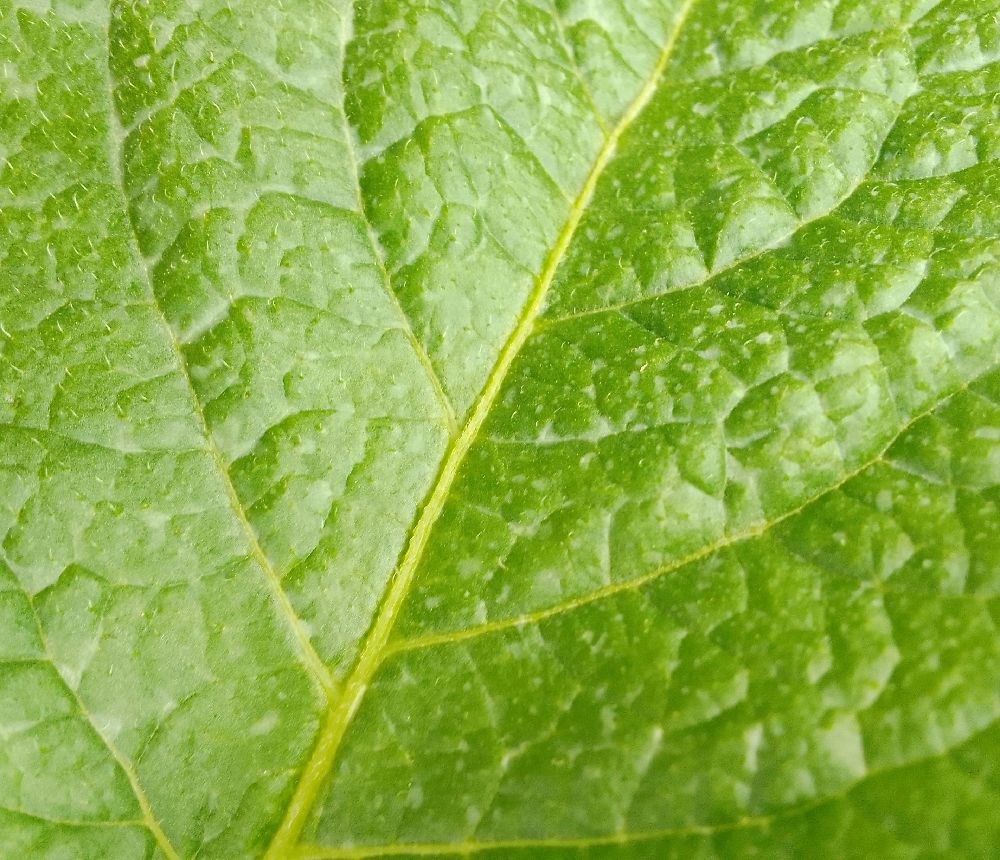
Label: Healthy